Political history of the Philippines

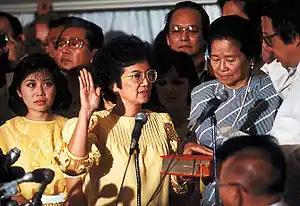
Corazon Aquino was inaugurated president on February 25, 1986; it was one of two presidential inaugurations that day.

The impact of the war led to a weaker civil service and a reduction in the dominance of Manila, with provincial politicians gaining political power and in some cases "de facto" autonomy. Many leveraged their provincial power to engage in national politics. Muslim leaders who had resisted Japanese occupation were rewarded with local political office, and others successfully ran for Congress. Eventually, many throughout the country who had collaborated with the Japanese were pardoned in 1948 and 1953. Universal suffrage saw an expansion of voter participation, although power remained concentrated in the hands of a small elite. Despite the landed elite continuing to dominate the legislature, a diversifying post-war economy saw politicians who were not primarily from agricultural backgrounds come to executive power. By the late 1960s this had largely brought an end to the land-based cacique democracy patronage system. Political offices became lucrative by themselves, and patronage became more reliant on access to government funds. Continued American economic and military support lessened the dependence of the executive on the legislature. These changes did not shift the overall shape of Filipino politics, which remained a two-party system dominated by a narrow elite. The winner of the Presidency tended to also take control of both houses of Congress. There was little policy difference between the two parties, and defections were common. Patronage, fraud, and voter suppression were common methods of maintaining power.